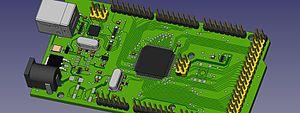
FreeCAD est un logiciel libre et open source, de CAO 3D paramétrique, publié sous license LGPLv2+. Il permet d'utiliser la modélisation volumique ou CSG, la modélisation fonctionnelle et depuis la v.0.17 la modélisation surfacique, ou B-Rep. Ces trois types de modélisation sont entièrement paramétrables. D'abord destiné aux métiers du génie mécanique, avec la CMAO ; FreeCAD s'est ensuite étendu à d'autres branches de l'ingénierie, comme l'architecture, grâce à son module BIM. Il supporte la MEF et peut être utilisé pour l'IAO, la FAO et la GCVP. FreeCAD possède une architecture modulaire et a vocation à devenir, un logiciel de CFAO plus généraliste. Grâce à sa nature libre et open-source, les utilisateurs peuvent étendre ses possibilités en ajoutant divers plug-ins gratuits, ou en se servant du langage de programmation Python.